Plymouth, Massachusetts

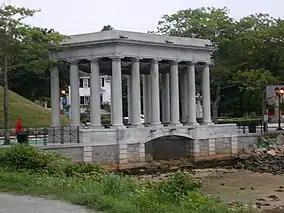
The Plymouth Rock Monument

Plymouth operates a large school system, with an enrollment of over 8,000 students. The Plymouth School District is one of the largest in the state, operating fourteen schools. This is larger than the Massachusetts average of eight schools. The school district operates 86 school buses under contract with First Student bus company.